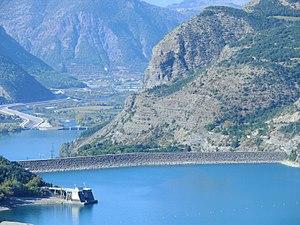
Le brrage de Serre-Ponçon vu du belvédère de Sauze-du-Lac